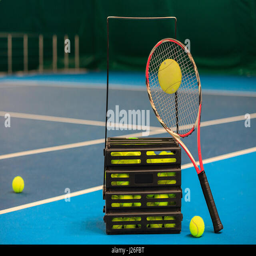
the tennis ball on a tennis court